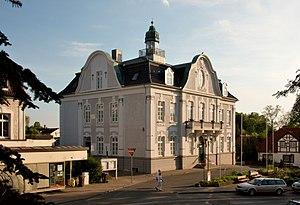
Reinfeld (Holstein) est une ville allemande située dans le Land de Schleswig-Holstein. Elle fait partie de l'arrondissement de Stormarn.